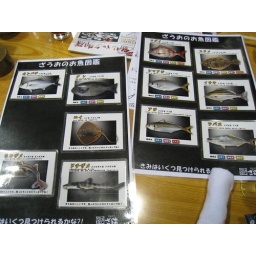
The various kinds of fish swimming around us in the boat